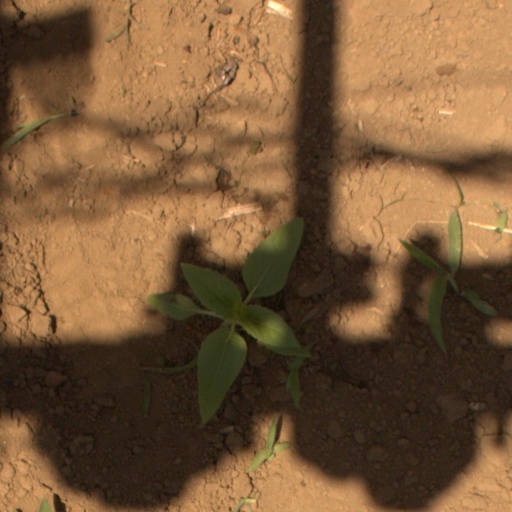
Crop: Jerusalem artichoke